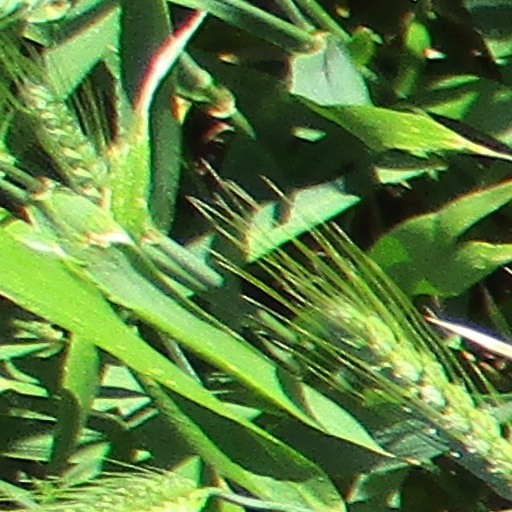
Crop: wheat